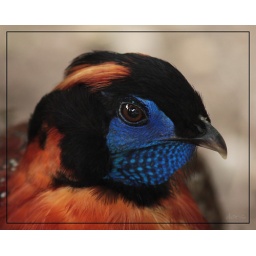
...'til I was blue in the face